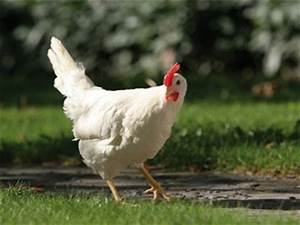
Label: chicken